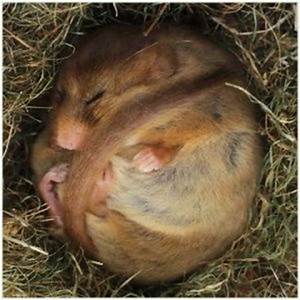
Label: scoiattolo